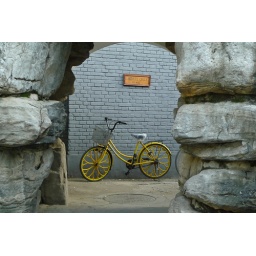
Most of the bicycle seats in the city were wrapped in plastic in case of rain.